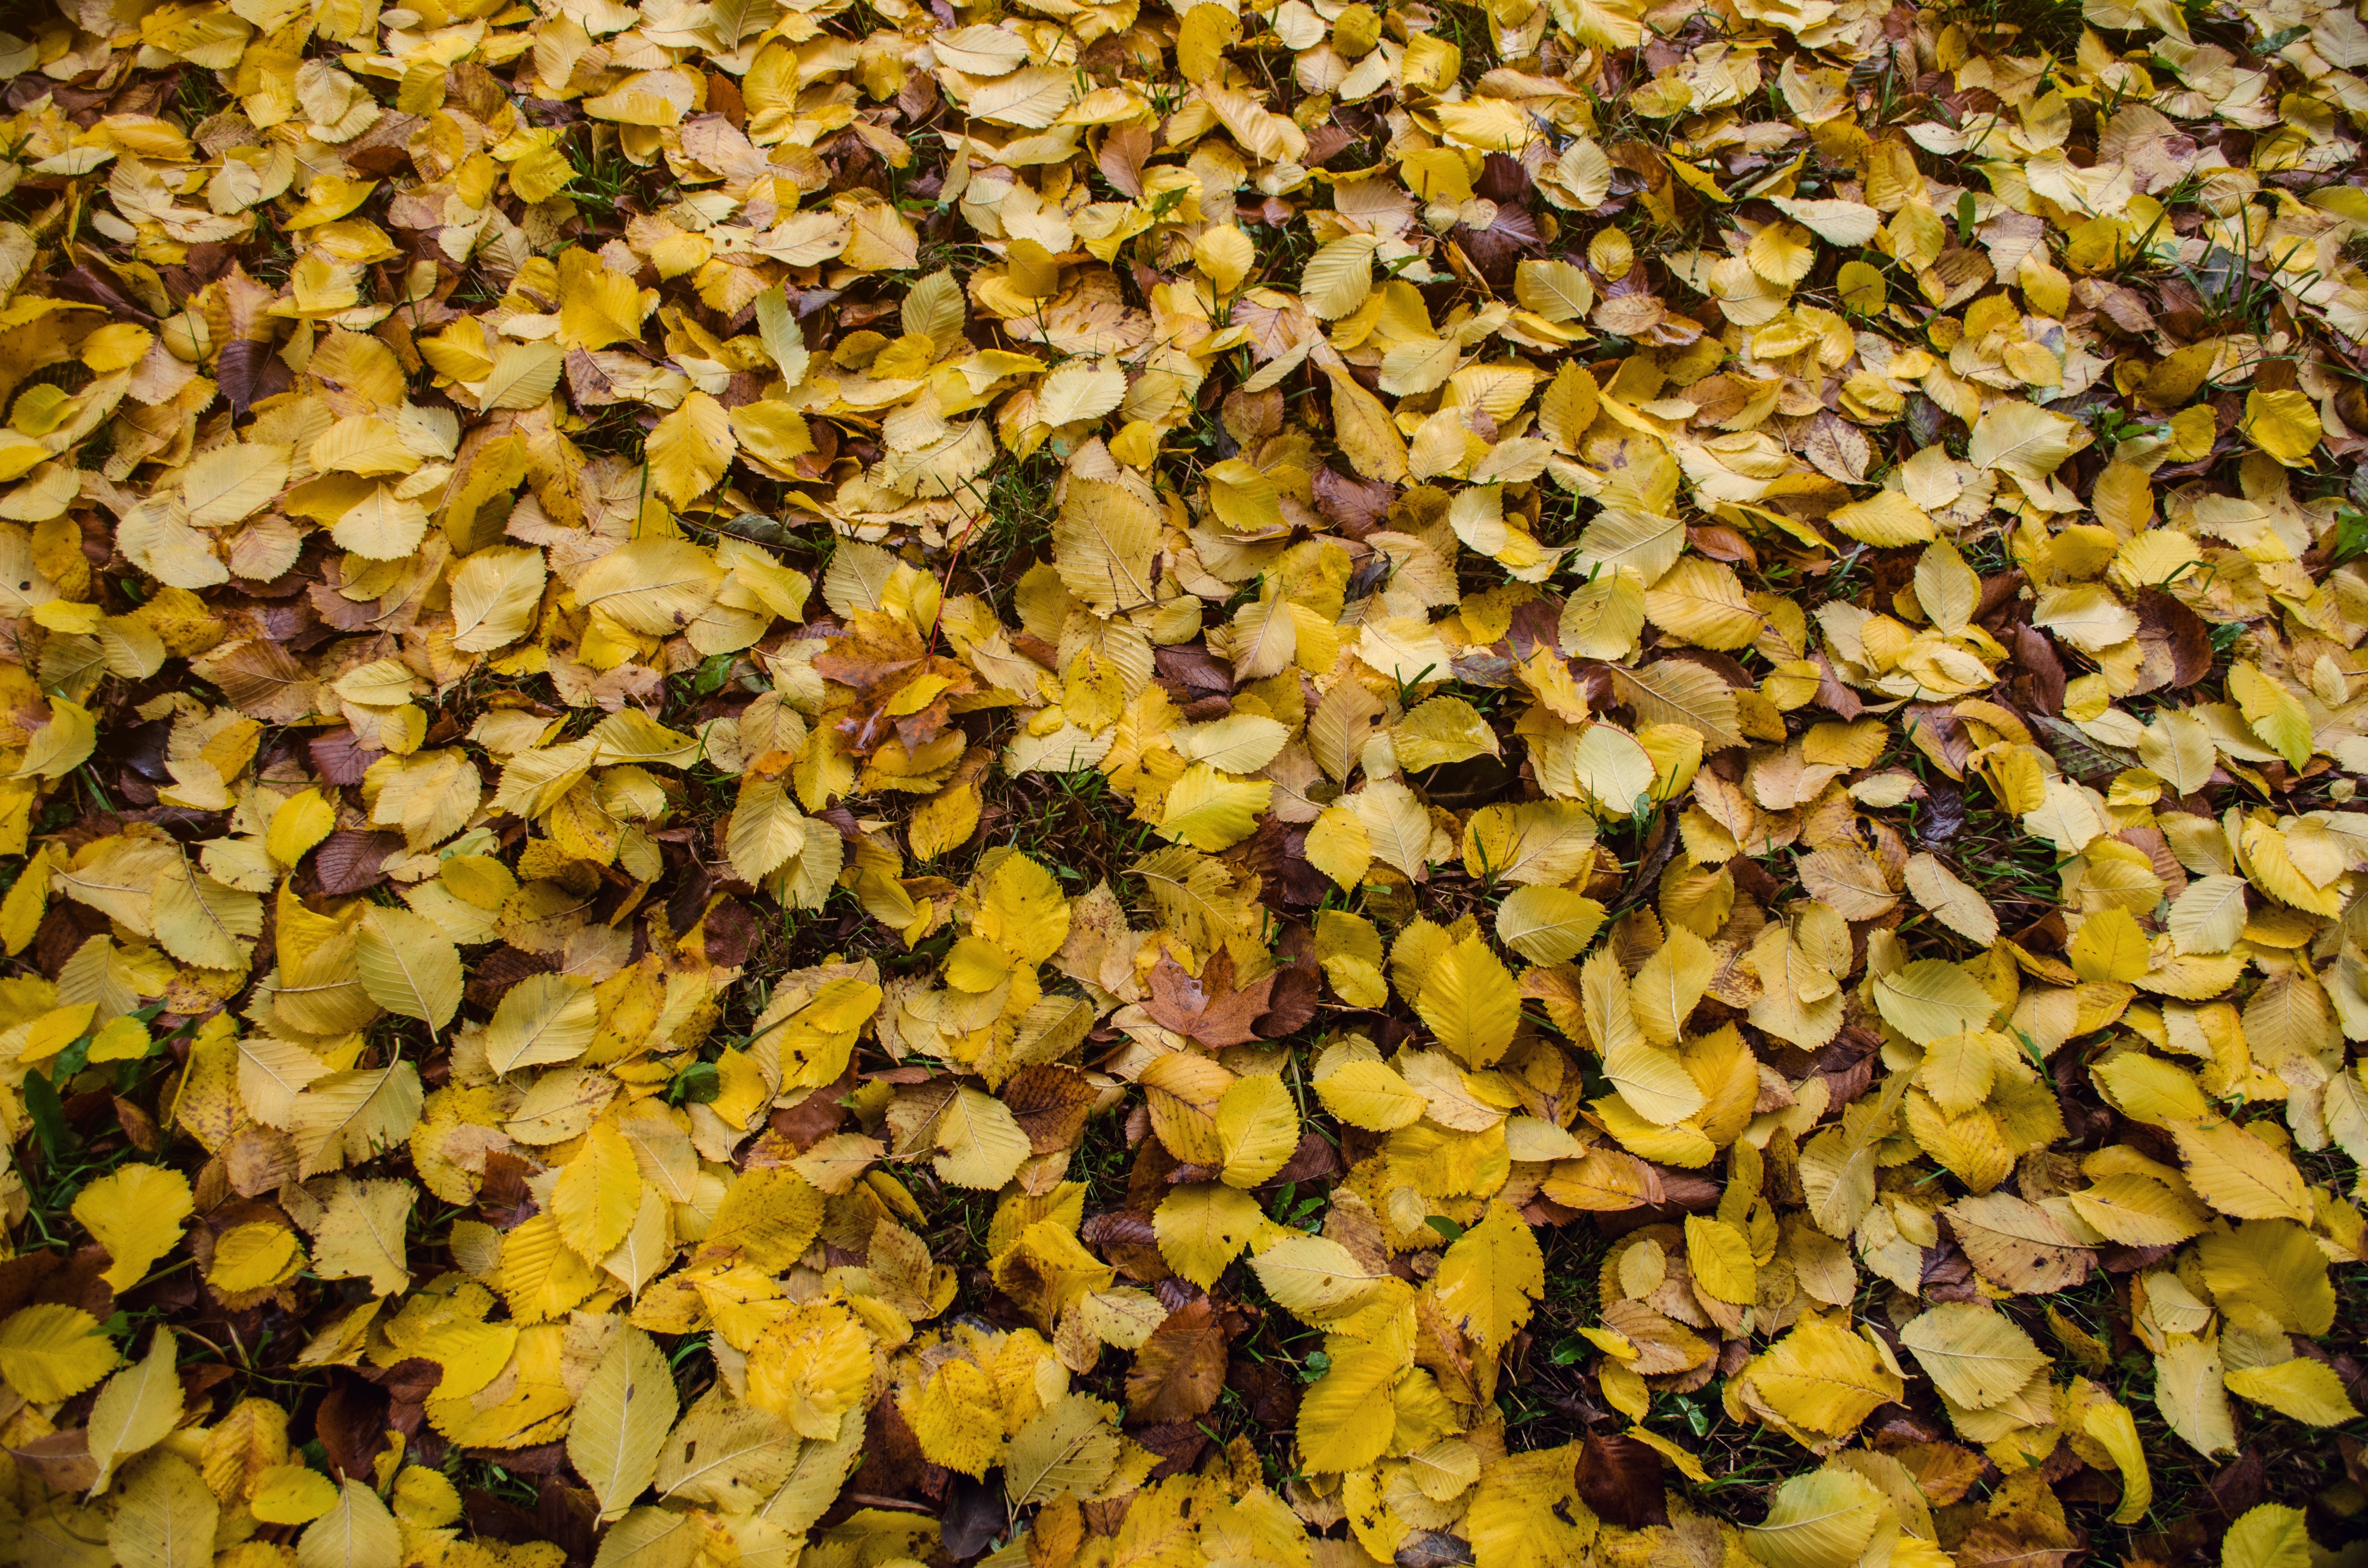
tree, nature, branch, plant, leaf, flower, produce, crop, autumn, soil, yellow, flora, season, leaves, deciduous, fall foliage, flowering plant, grass family, woody plant, land plant